Midas (TV series)

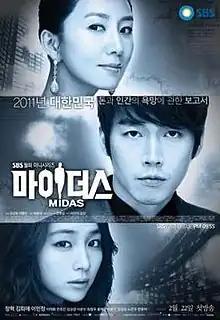
Promotional poster

Midas is a 2011 South Korean television series starring Jang Hyuk, Lee Min-jung and Kim Hee-ae. It tells the story of life in the mergers & acquisitions, stock market, and financial world amidst company takeovers and stock manipulation. It aired on SBS from February 22 to May 3, 2011 on Mondays and Tuesdays at 21:55. The series ran for a total of 21 episodes.